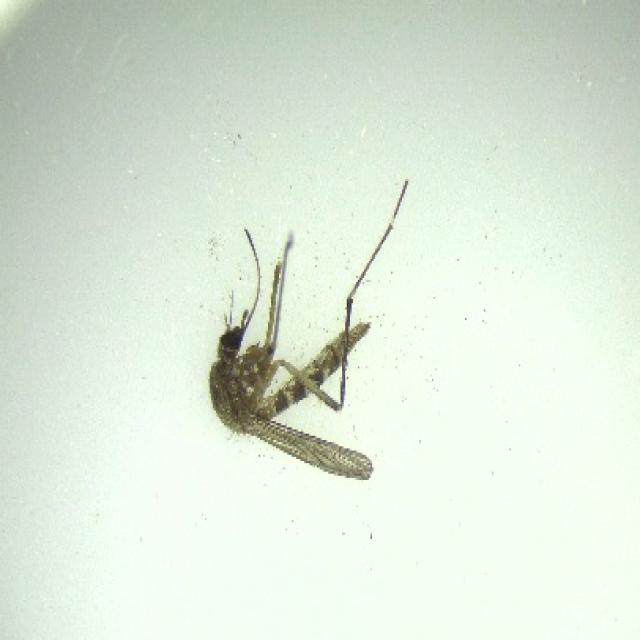
Species: aedes_vexans